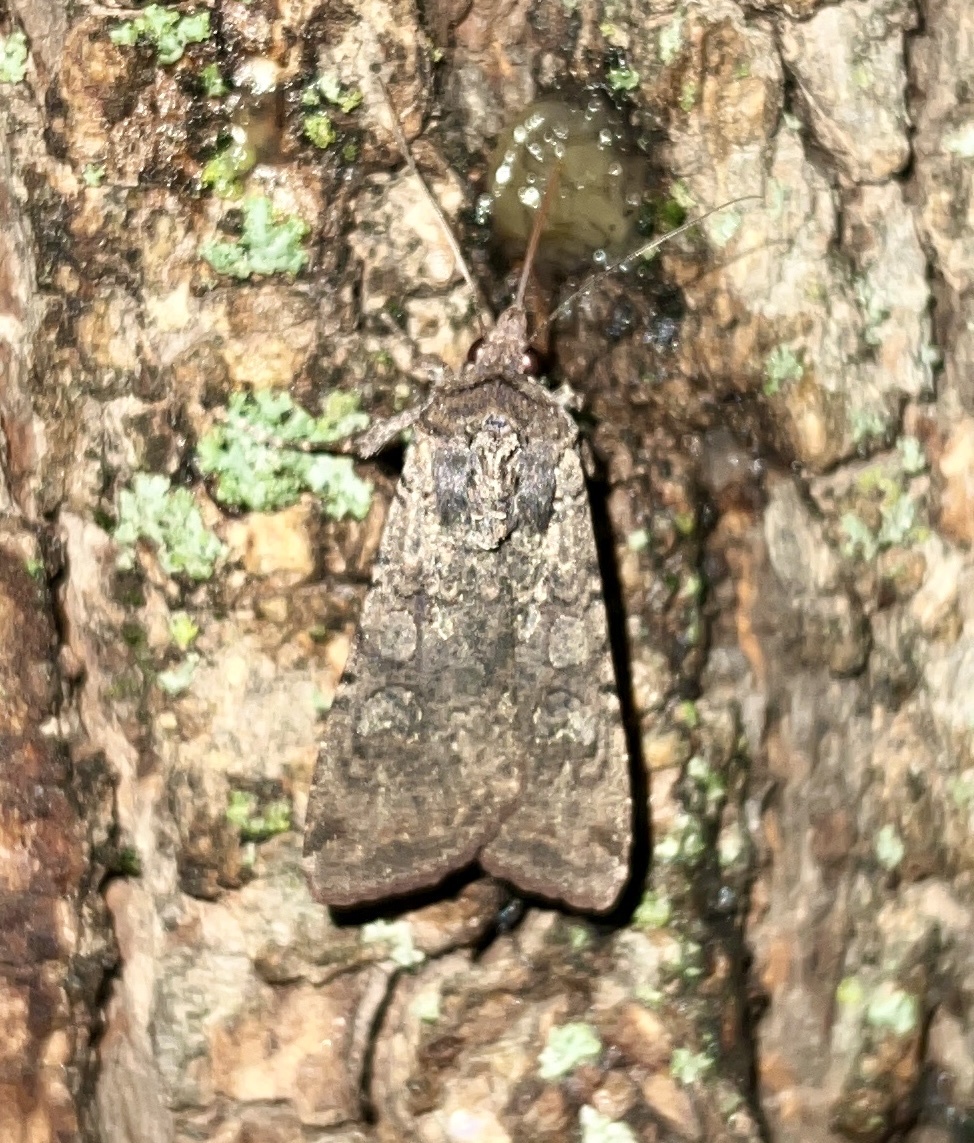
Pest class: cutworms